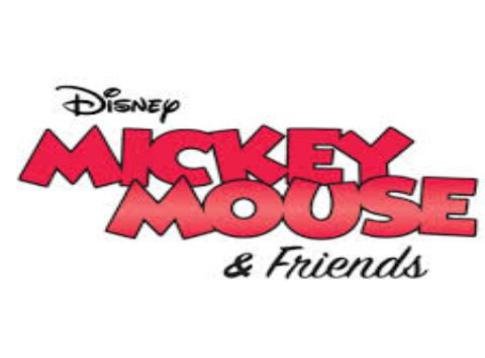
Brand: mickey mouse
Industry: Leisure